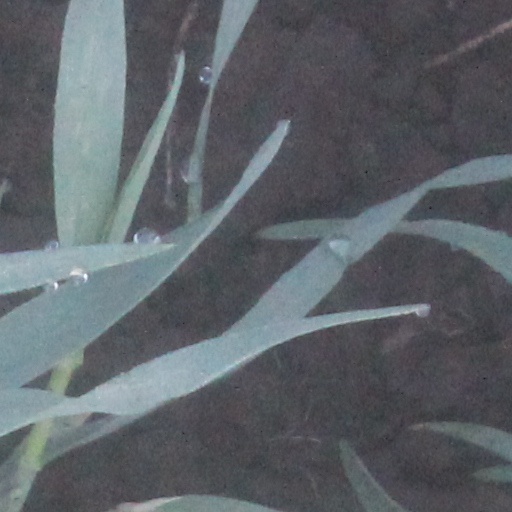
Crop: wheat